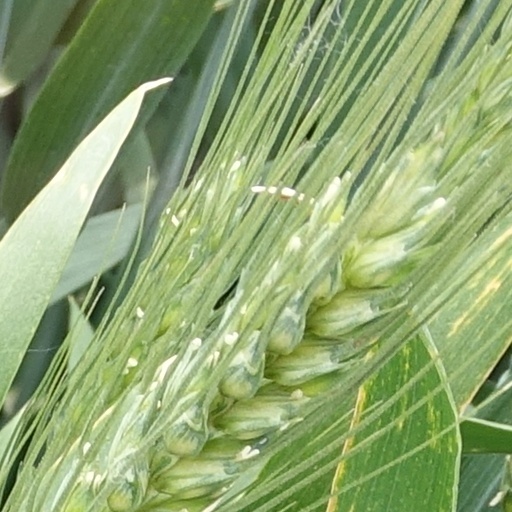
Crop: wheat